Mike Vallely

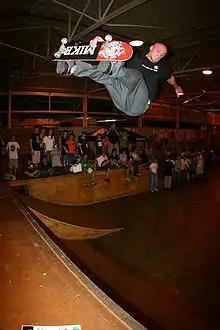
Vallely performing a head-high frontside air at a demo at Doc*36 Skatepark in Jackson, Mississippi

Mike Vallely (born 1970), also known as Mike V, is an American professional skateboarder and musician. From 2013 to 2025, he was the lead vocalist of the hardcore punk band Black Flag. Vallely was the second-longest-serving member of the band, although he did not appear on any albums.